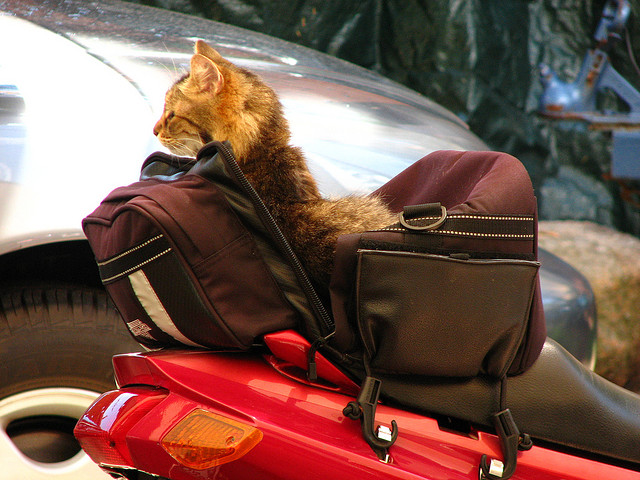
user: Given an image and a question. Answer the question in a short answer. Question: Who manufactures this bag? Short Answer:
assistant: ll bean